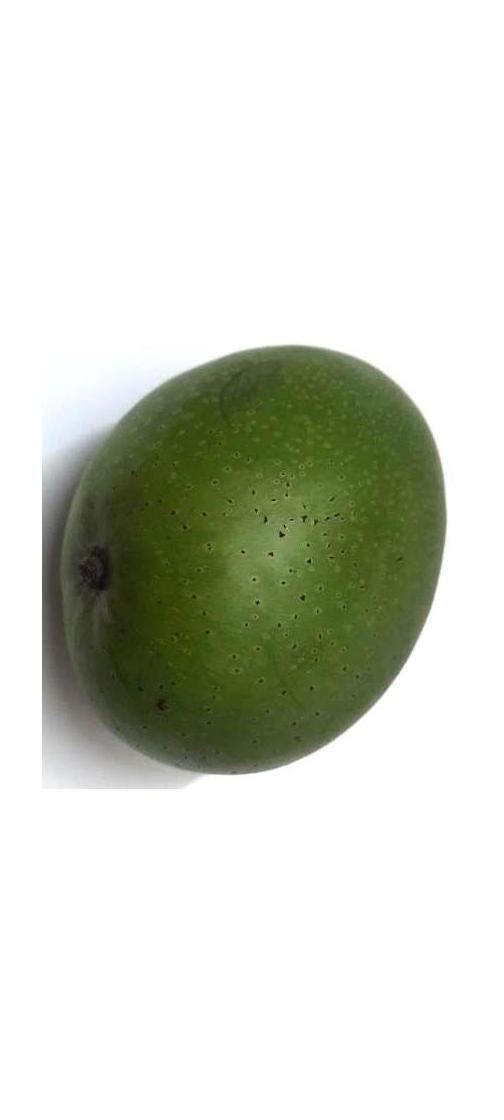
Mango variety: Ashshina Zhinuk